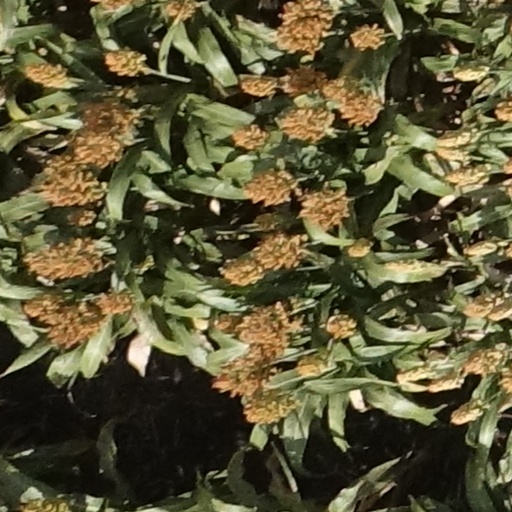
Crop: sorghum